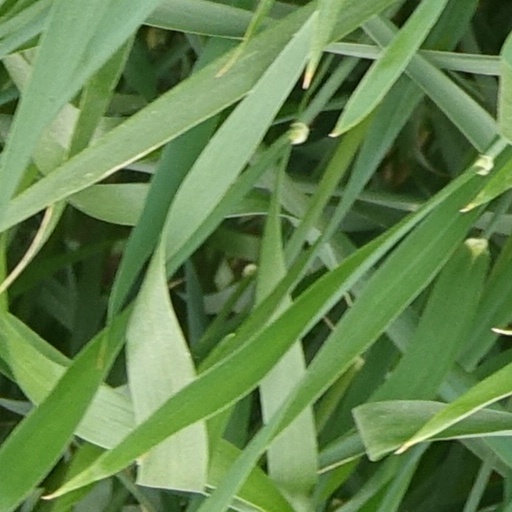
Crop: wheat